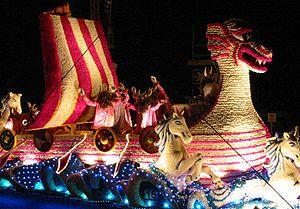
La bataille de fleurs de Jersey, est un carnaval estival qui a lieu le second jeudi du mois d'août depuis 1902 dans les rues de Saint-Hélier à Jersey.
Le Drac désigne, principalement en Occitanie et en Catalogne, un grand nombre de créatures imaginaires de formes variables, dont la plupart sont considérées comme des dragons représentant le diable, liés à l'eau et à ses dangers.